2061: An Exceptional Year

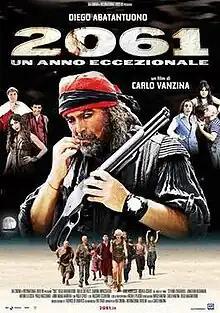

2061 – An exceptional year is a 2007 Italian comedy film directed by Carlo Vanzina.